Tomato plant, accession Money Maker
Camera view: tilt-top (135 deg); turntable rotation: 210 degrees
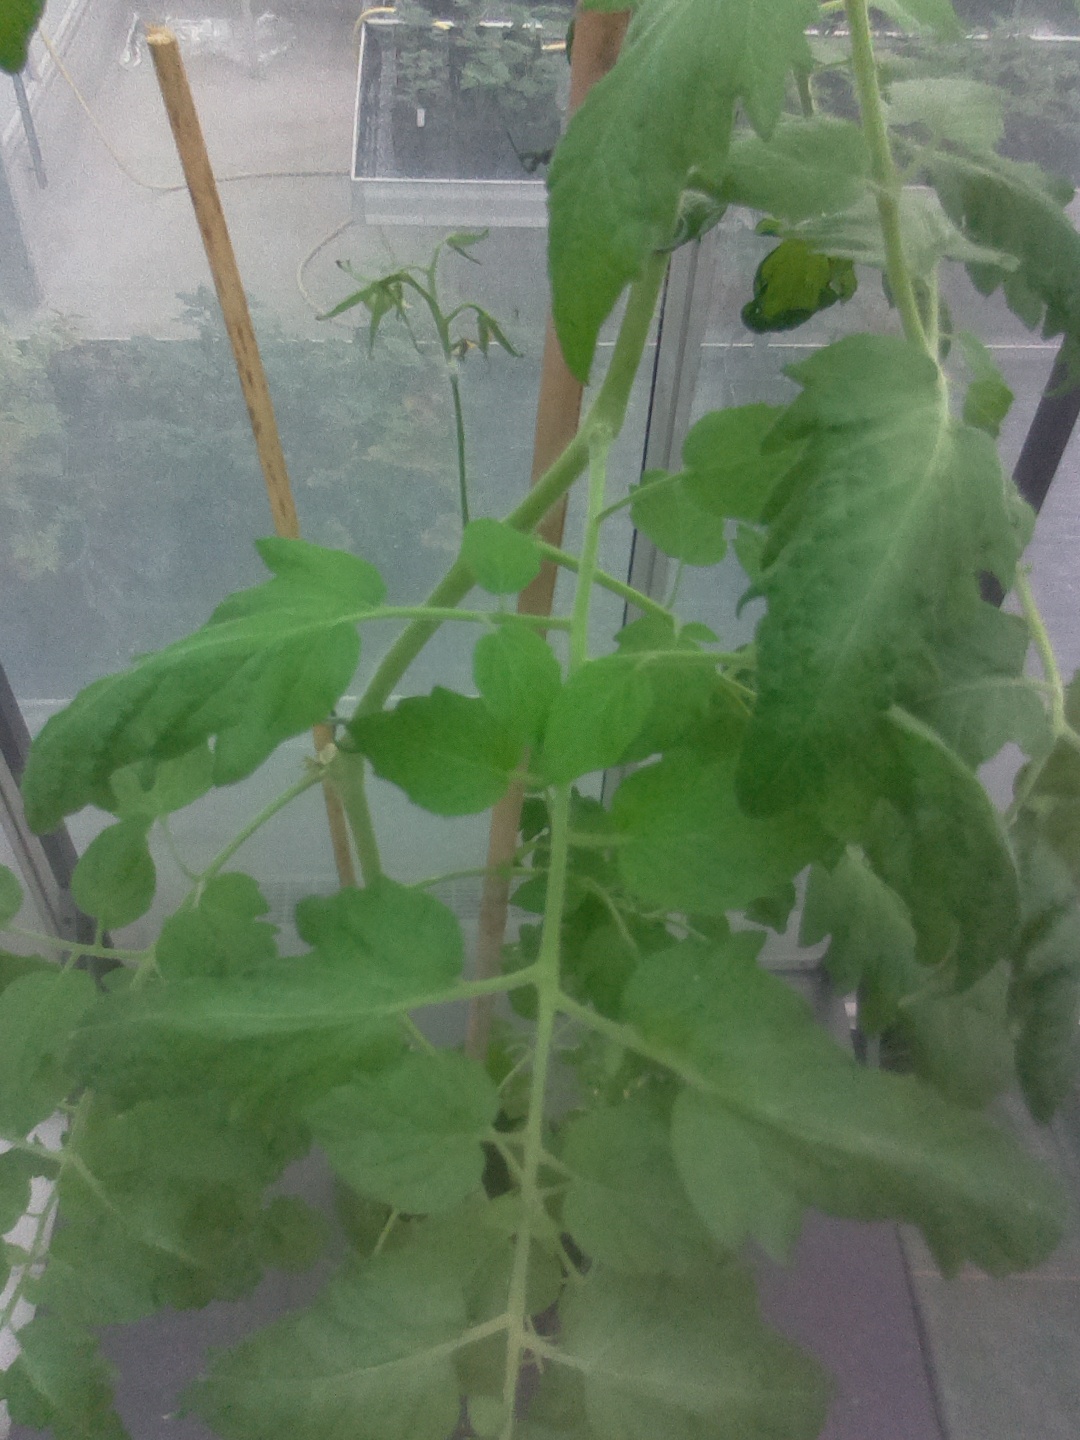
BBCH growth stage 70: Fruits at the main stem or branches visibles